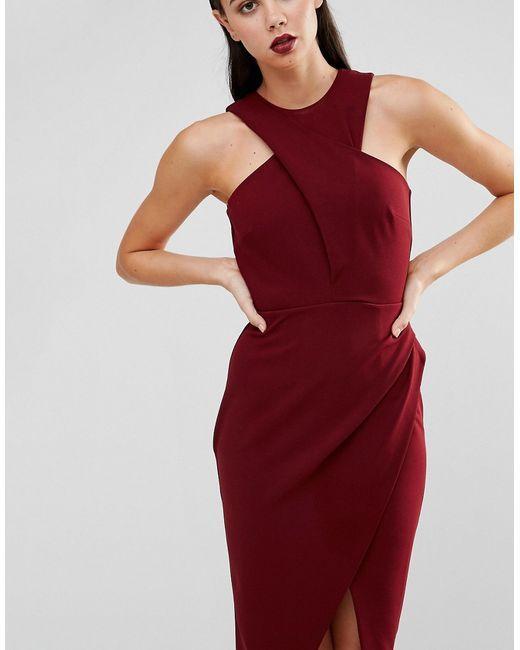
Dunkelrotes Kleid im lässigen Stil für Bürotage